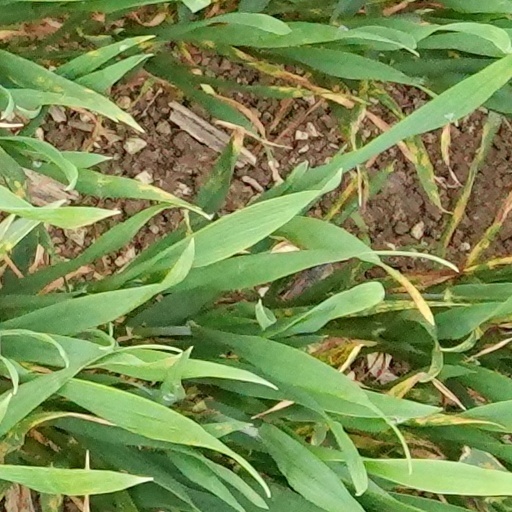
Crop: wheat